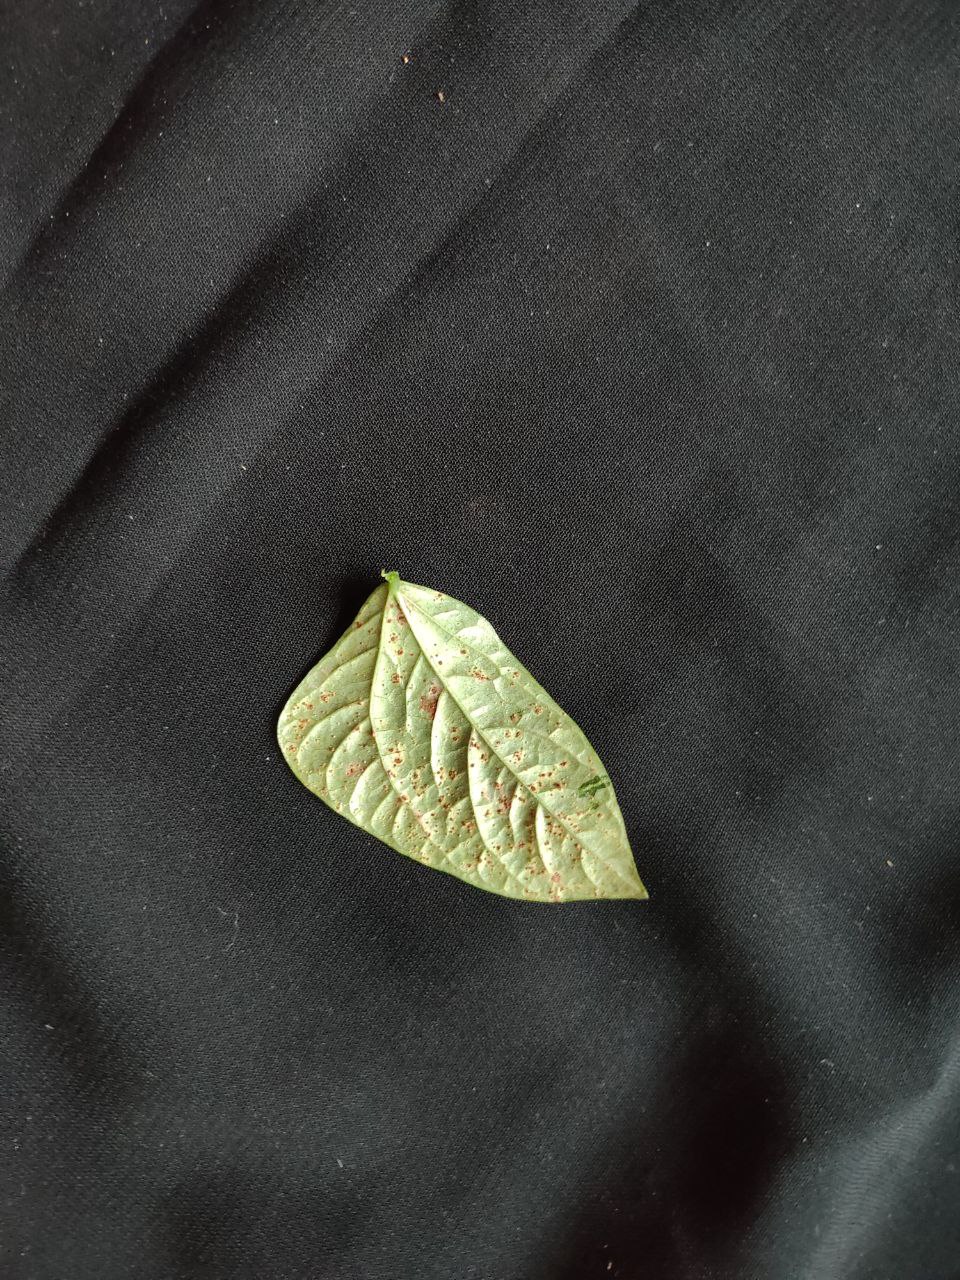
Crop: cowpea
Leaf condition: Septoria leaf spot